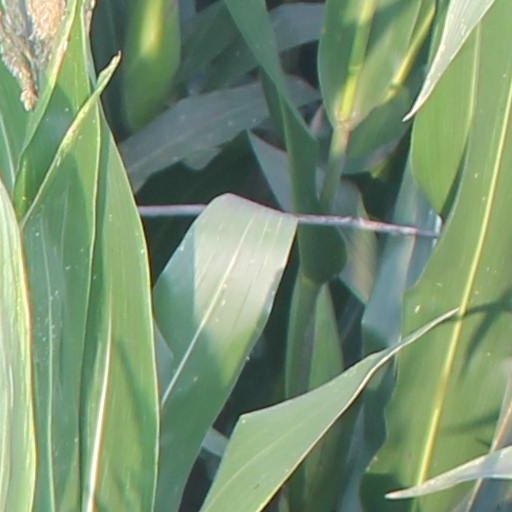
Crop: maize; corn